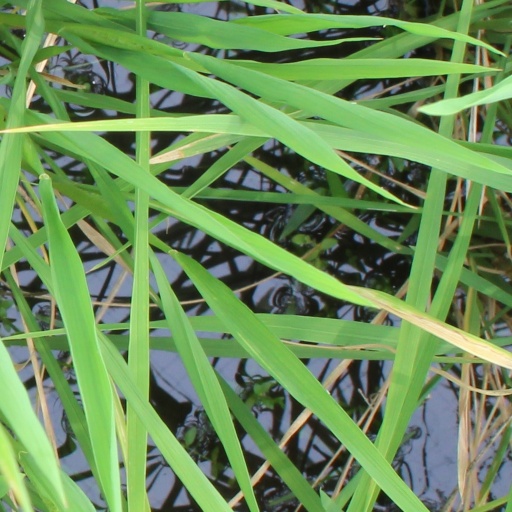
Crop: rice